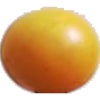
Label: Cherry Wax Yellow 1